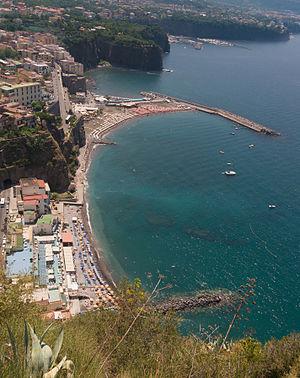
La côte, Sant'Agnello, Golfe de Naples, Italie.